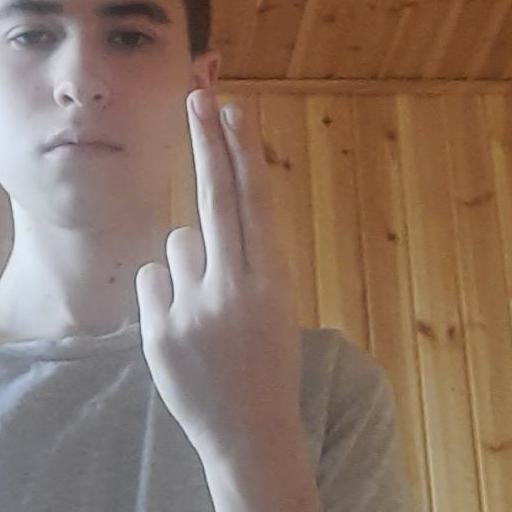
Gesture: two_up_inverted